Mongol conquest of the Jin dynasty

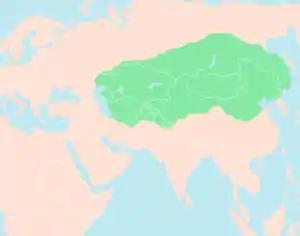
The Mongol Empire in 1227 at Genghis Khan's death

In 1223, the Mongol general Muqali had struck into Shaanxi Province, attacking Chang'an when Genghis Khan was attacking Khwarezmia. The garrison in Chang'an, 200,000 under Wanyan Heda, was too strong and Muqali had to turn to besieging Feng County with 100,000 men. The siege dragged on for months and the Mongols were harassed by local militia, while Jin reinforcements were about to arrive. Muqali then died of illness, and the Mongols retreated. This was the siege in which the Western Xia troops supporting the Mongols gave up and went home, incurring the wrath of Genghis Khan. In the wars against the Mongols, therefore, the Jin relied heavily on subjects or allies like the Uighurs, Tanguts and Khitans to supply cavalry.